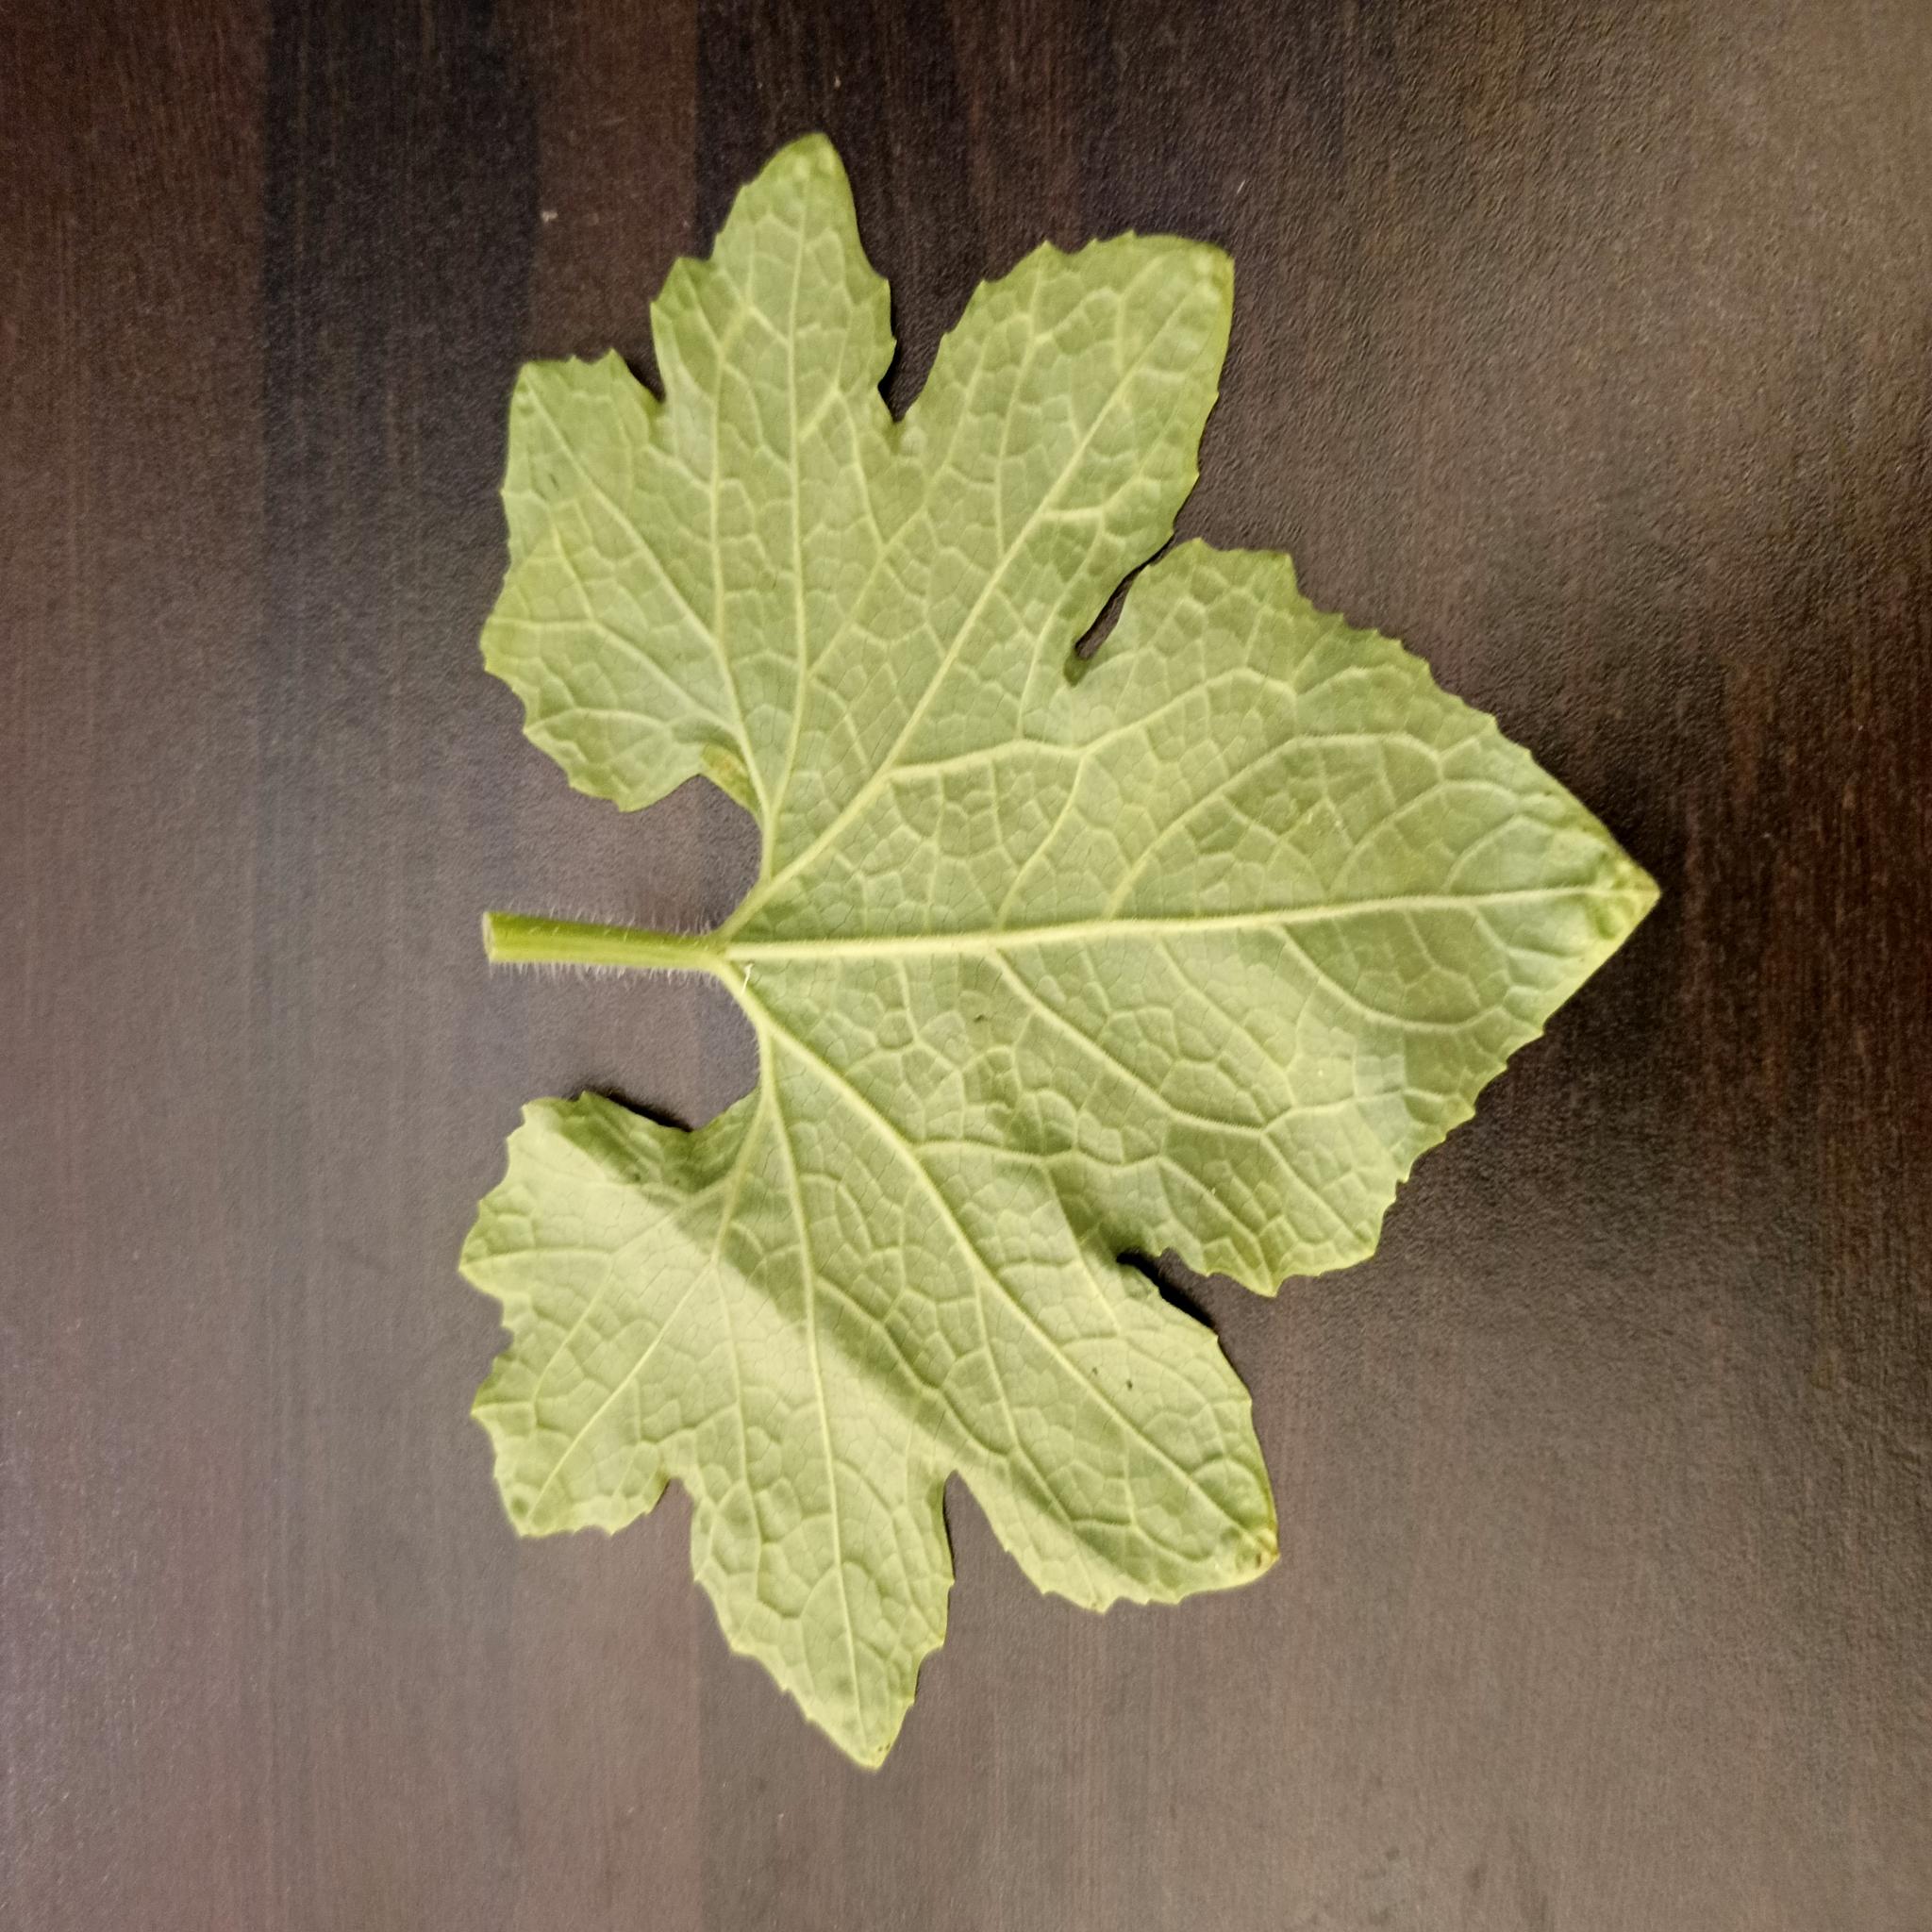
Label: Aphid